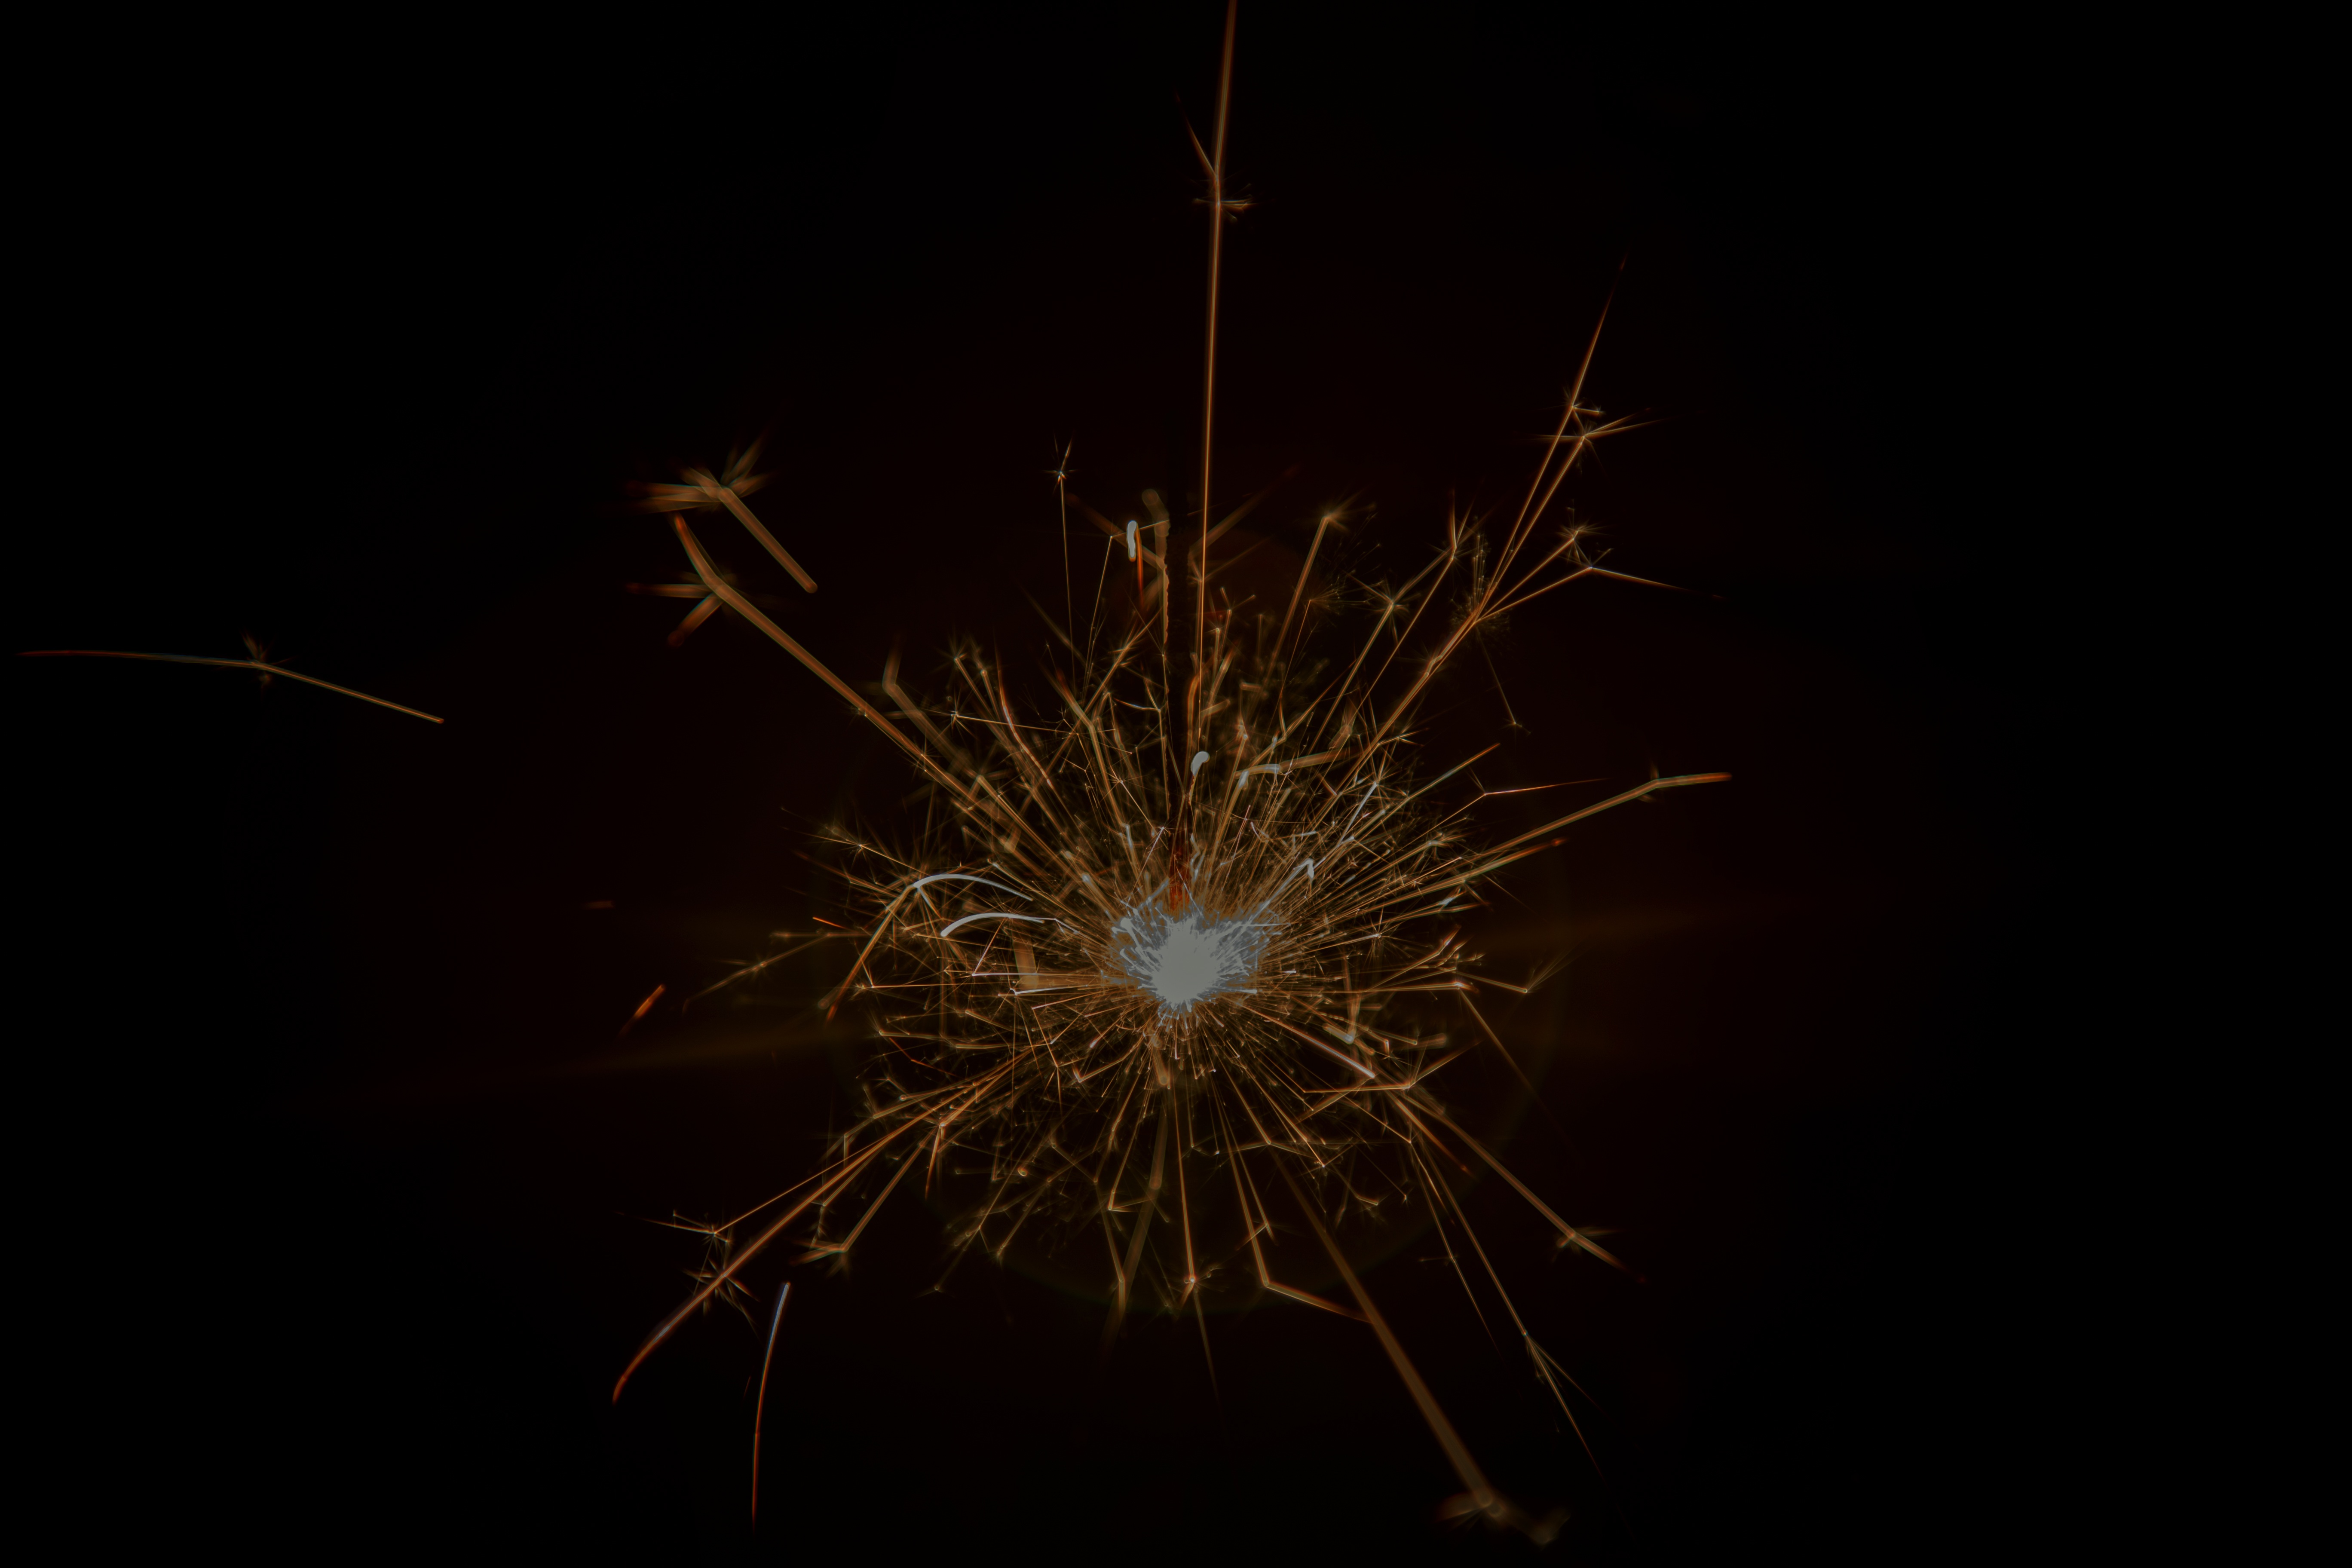
night, sparkler, darkness, fireworks, event, outdoor recreation